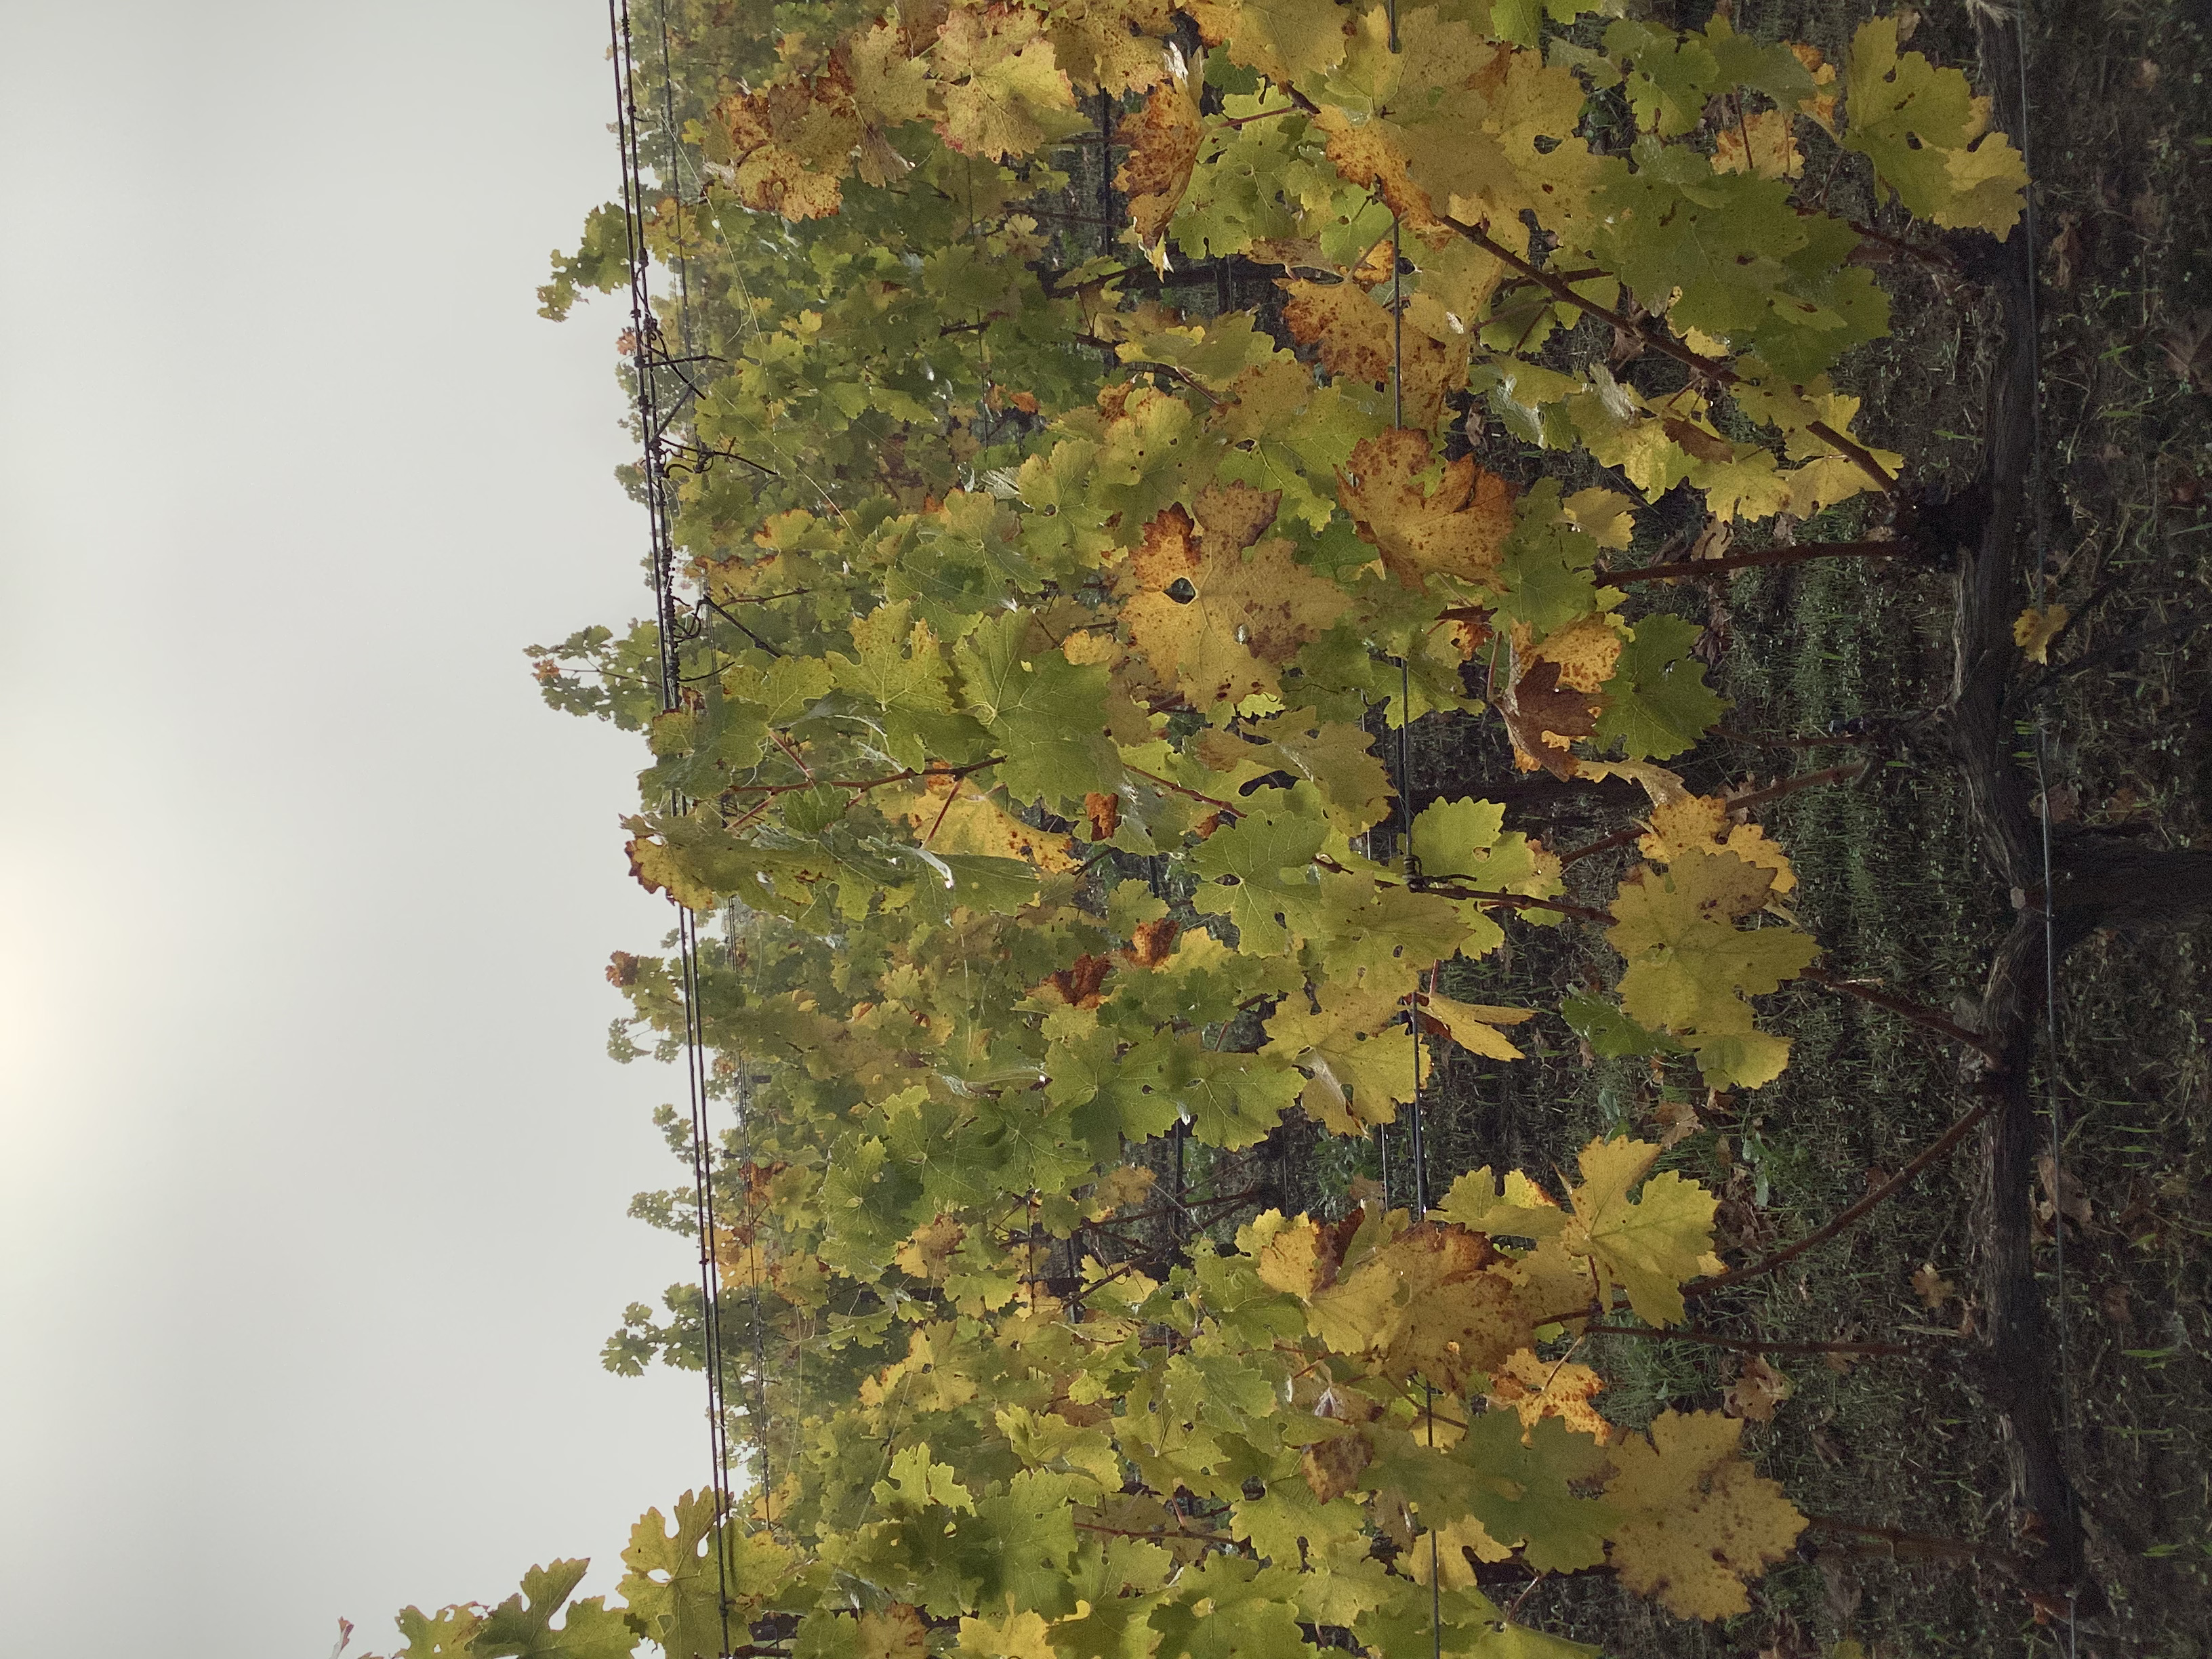
Label: No Virus